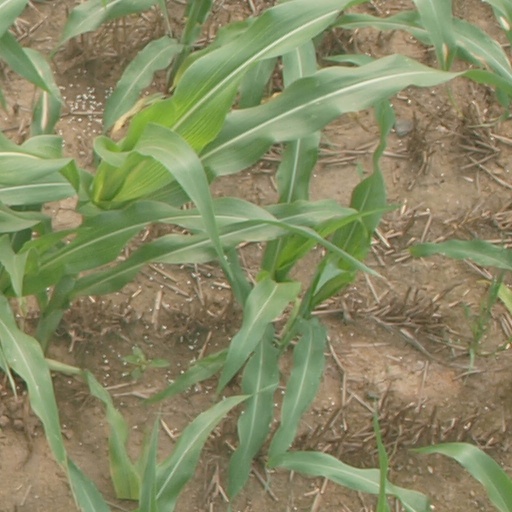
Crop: maize; corn